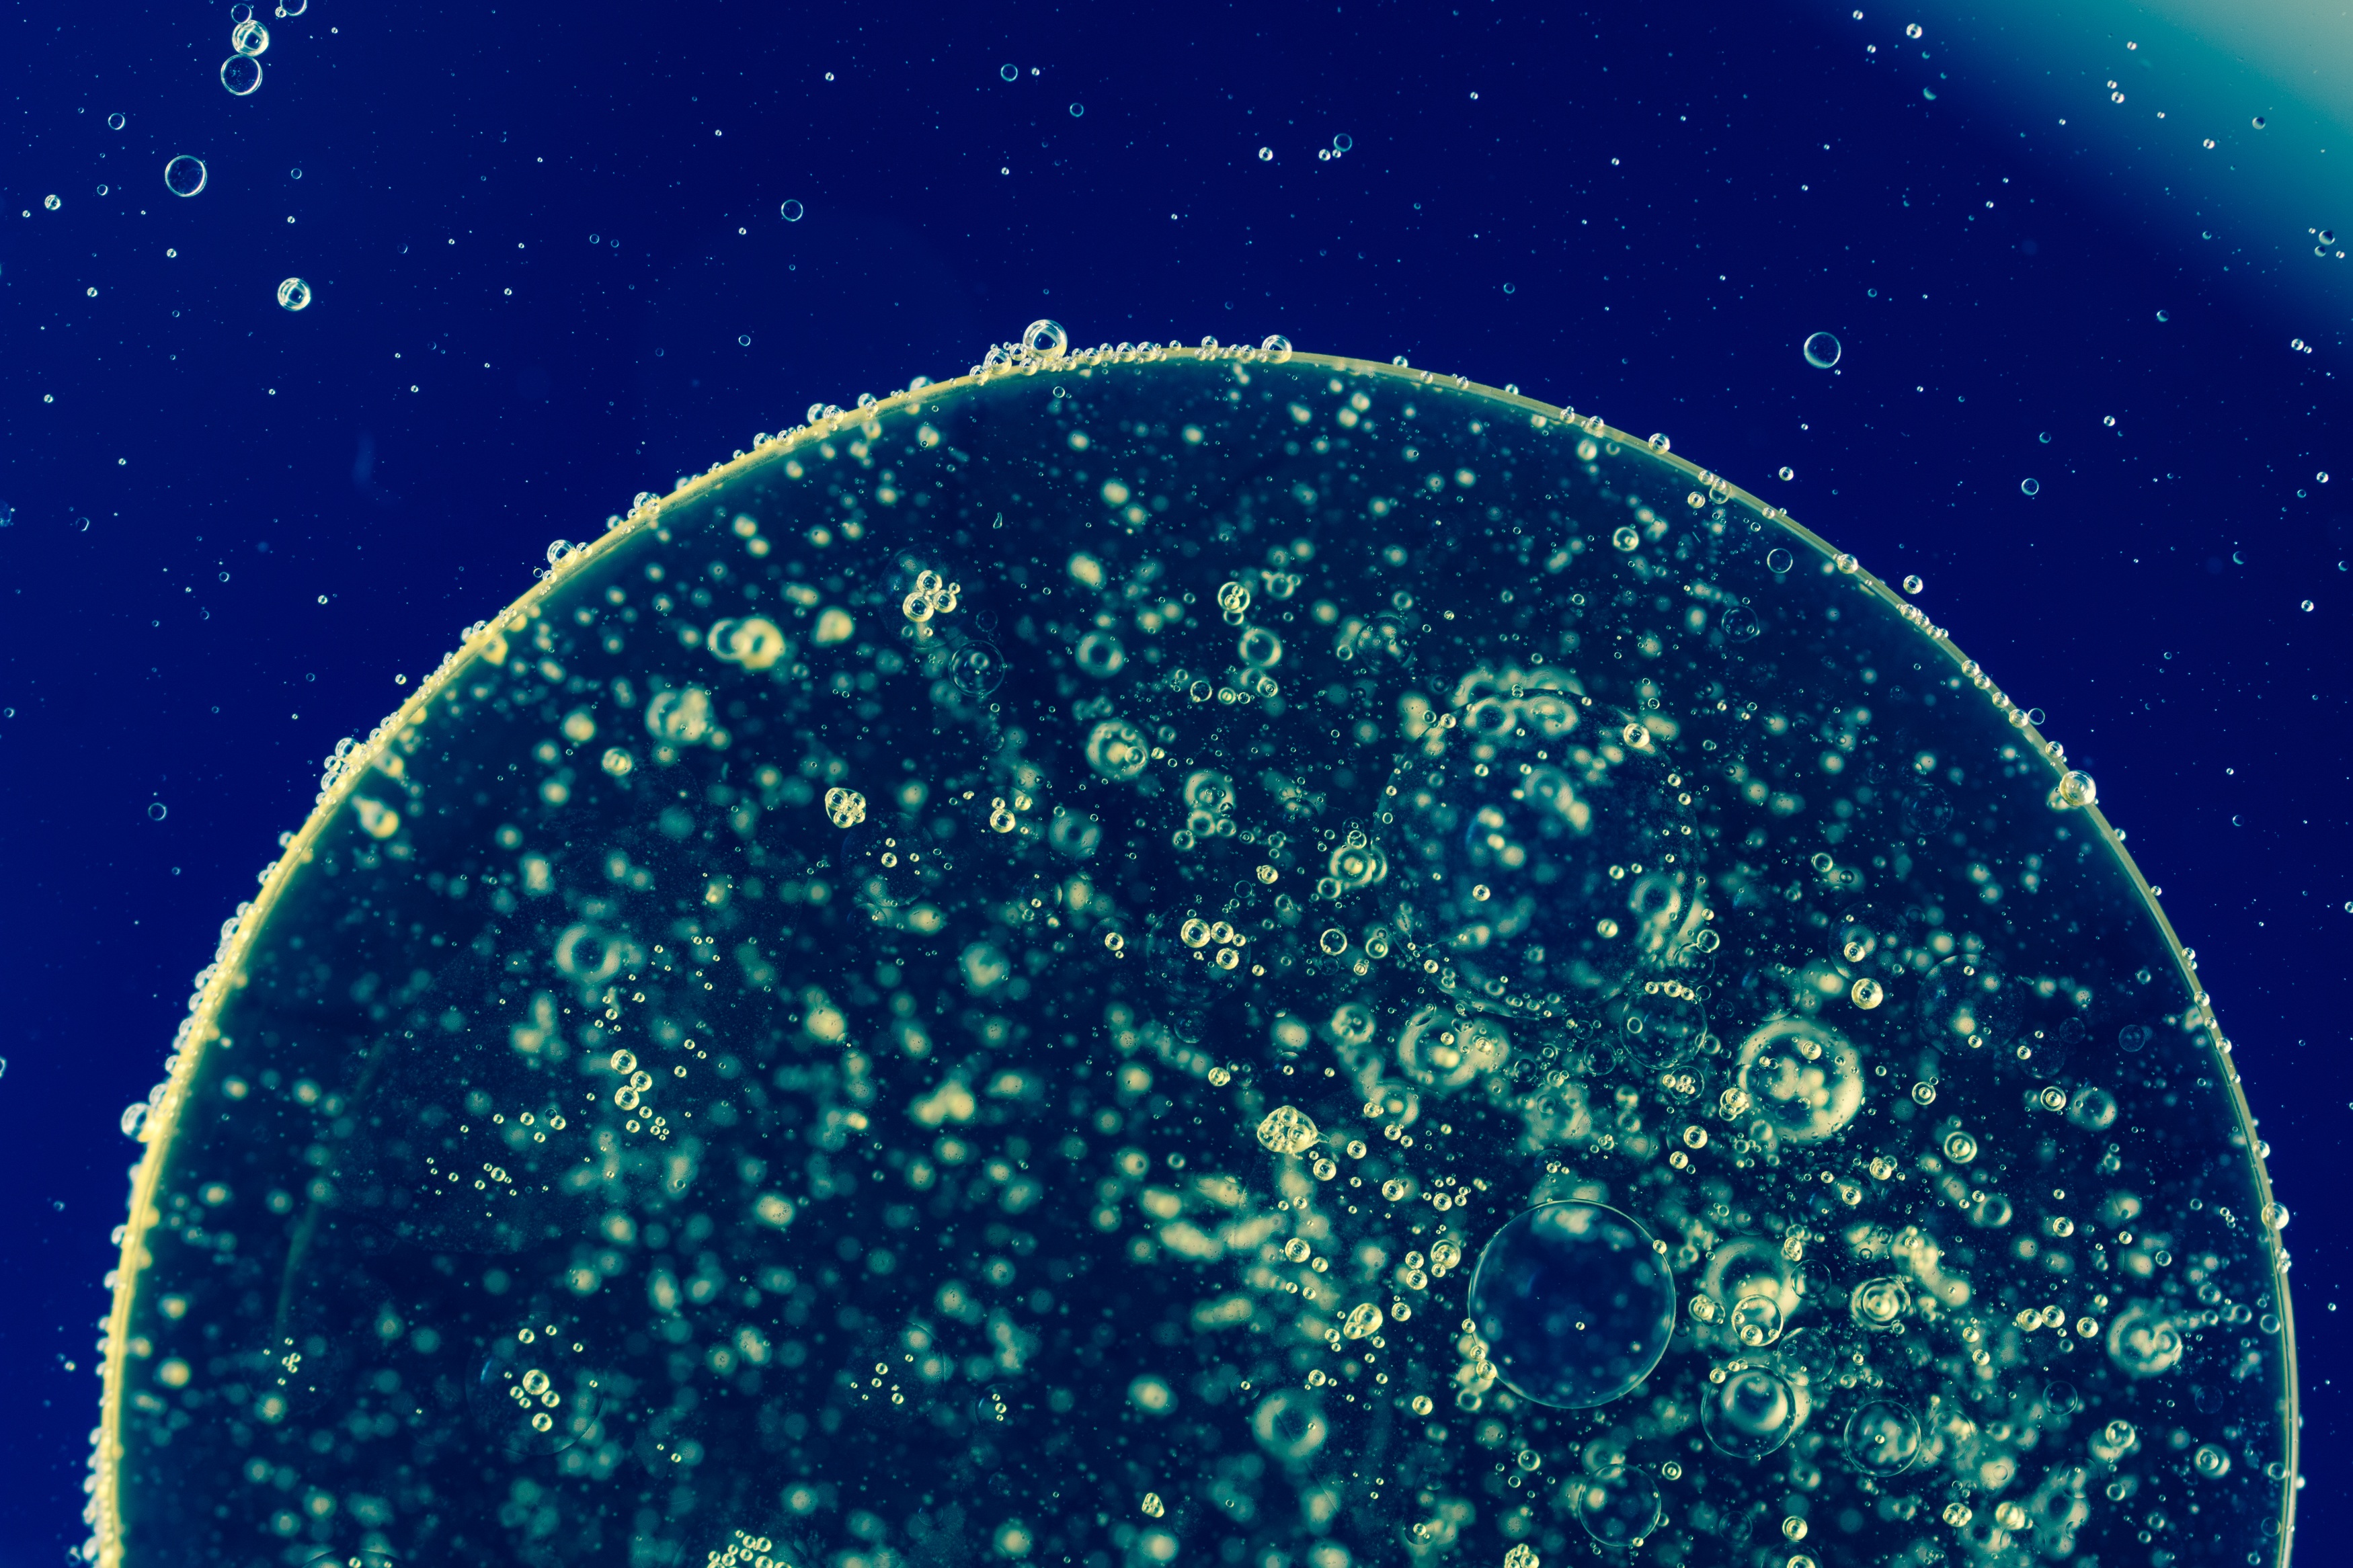
liquid, abstract, texture, atmosphere, macro, biology, space, close, circle, outer space, background, astronomy, earth, universe, planet, cells, oil, organism, astronomical object, oil in water, oil eye